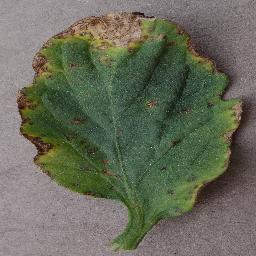
Label: Tomato___Bacterial_spot